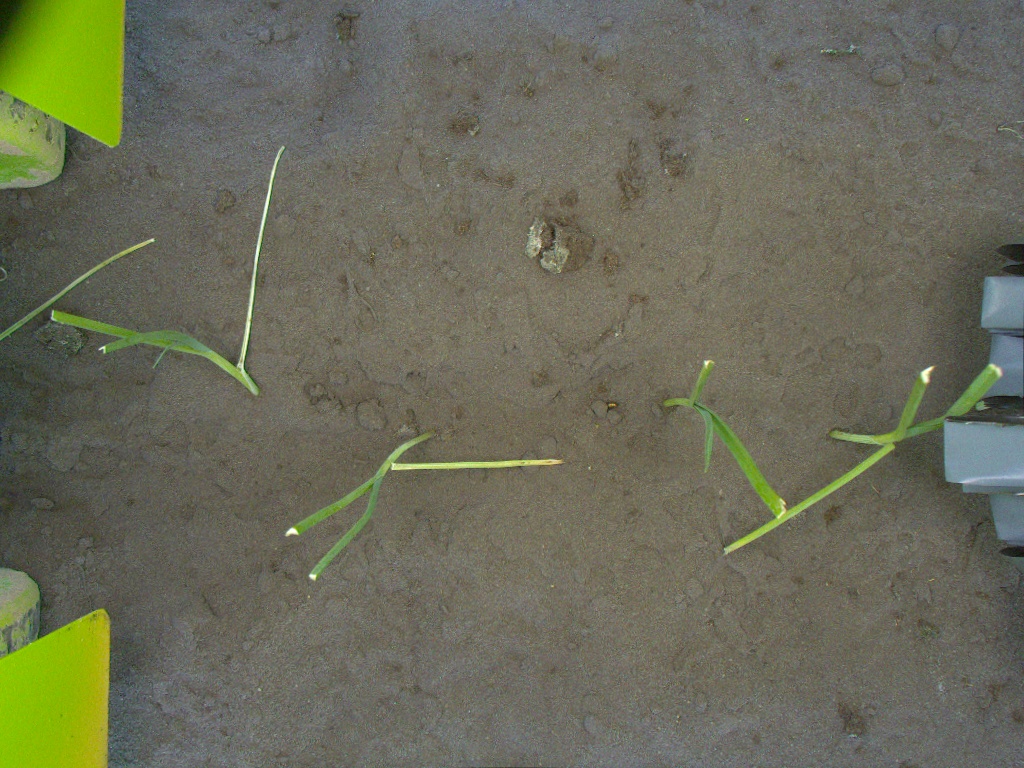
Crop: leek
Objects: stem_leek, leek, leek, leek, stem_leek, stem_leek, stem_leek, leek